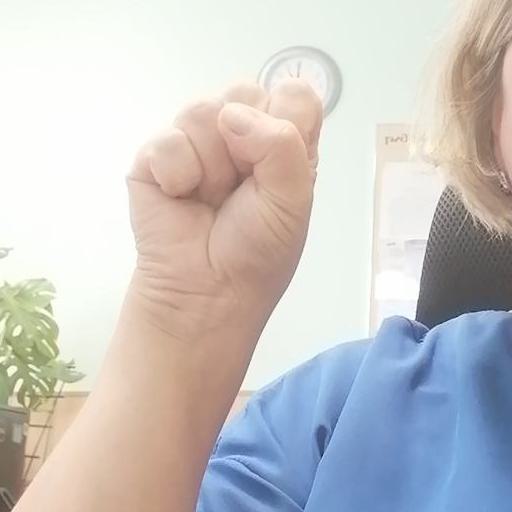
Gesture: fist